Flak tower

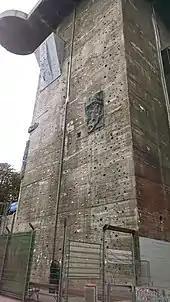
Kletterzentrum Flakturm wall – Vienna, Austria

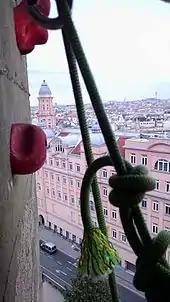
View from the top of the Kletterzentrum Flakturm wall in Vienna

This tower contains six levels below the rooftop and includes in its design, as part of its air-raid shelter, two identical spaces for protection against gas attacks. One is located on the first floor (above ground level) and the other on the second floor. Both in Tower 1, they are about 300 sq. m. (3,230 sq. ft.) in area and have six windows (openings in the wall).